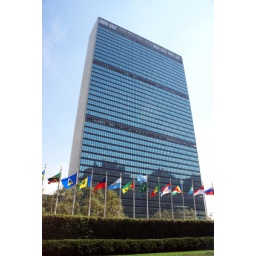
The UN building beneath clear skies, reflecting Manhatten's downtown in its windows.